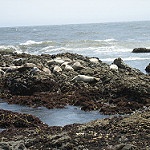
Label: sea